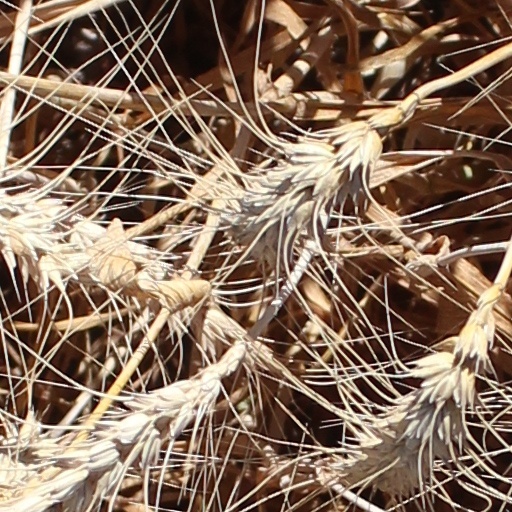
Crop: wheat